Arthur Vickers (artist)

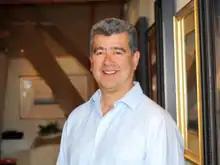
Arthur Vickers

Arthur Vickers (born on 1947), OBC is a Canadian West Coast storyteller and artist. He received the Order of British Columbia in 2008 for his charitable work fundraising.